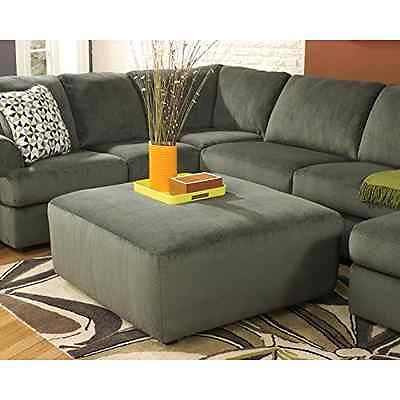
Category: sofa